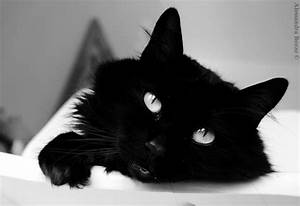
Label: cat